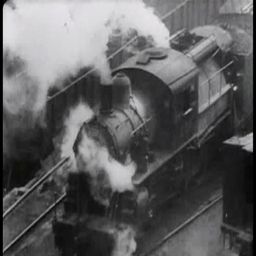
we can see the railroads and a locomotive .